Snowflake

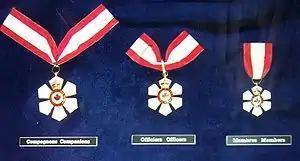
The three grades in the Order of Canada (Companion, Officer and Member, respectively)

Snowflakes form in a wide variety of intricate shapes, leading to the notion that "no two are alike". Although nearly-identical snowflakes have been made in laboratory, they are very unlikely to be found in nature. Initial attempts to find identical snowflakes by photographing thousands of them with a microscope from 1885 onward by Wilson Alwyn Bentley found the wide variety of snowflakes we know about today.